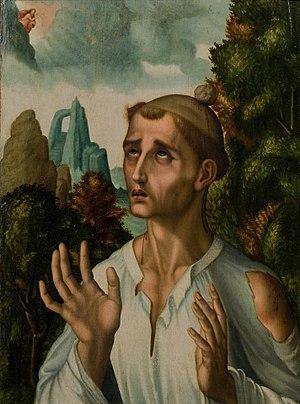
Luis de Morales, né et mort à Badajoz, est un peintre espagnol de sujets religieux.